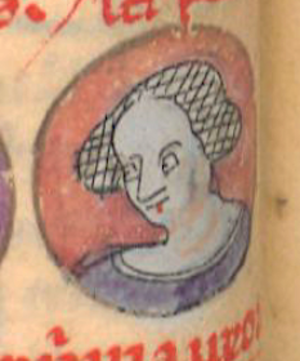
Mahaut af Châtillon
Mahaut af Châtillon tilhørte den franske højadel. Hun var oldedatter af Henrik 3. af England, svigerdatter til Filip 3. af Frankrig, svigerinde til Filip 4. af Frankrig og svigermor til kejser Karl 4. af det Tysk-romerske rige.